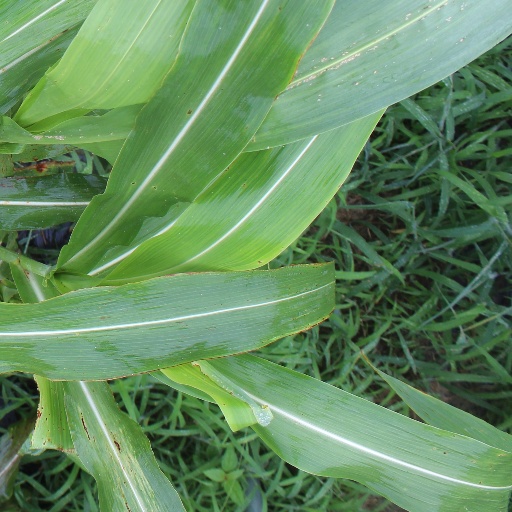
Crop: sorghum